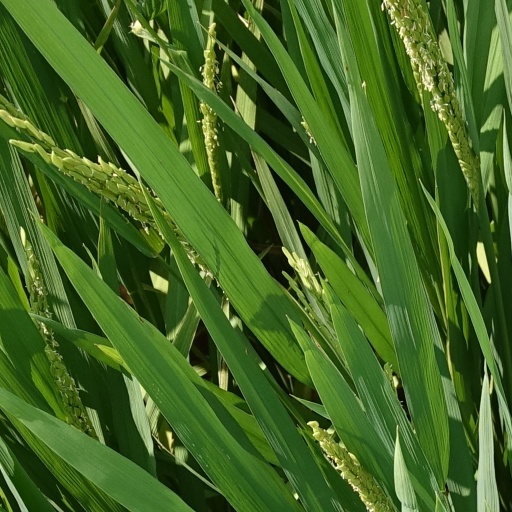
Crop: rice